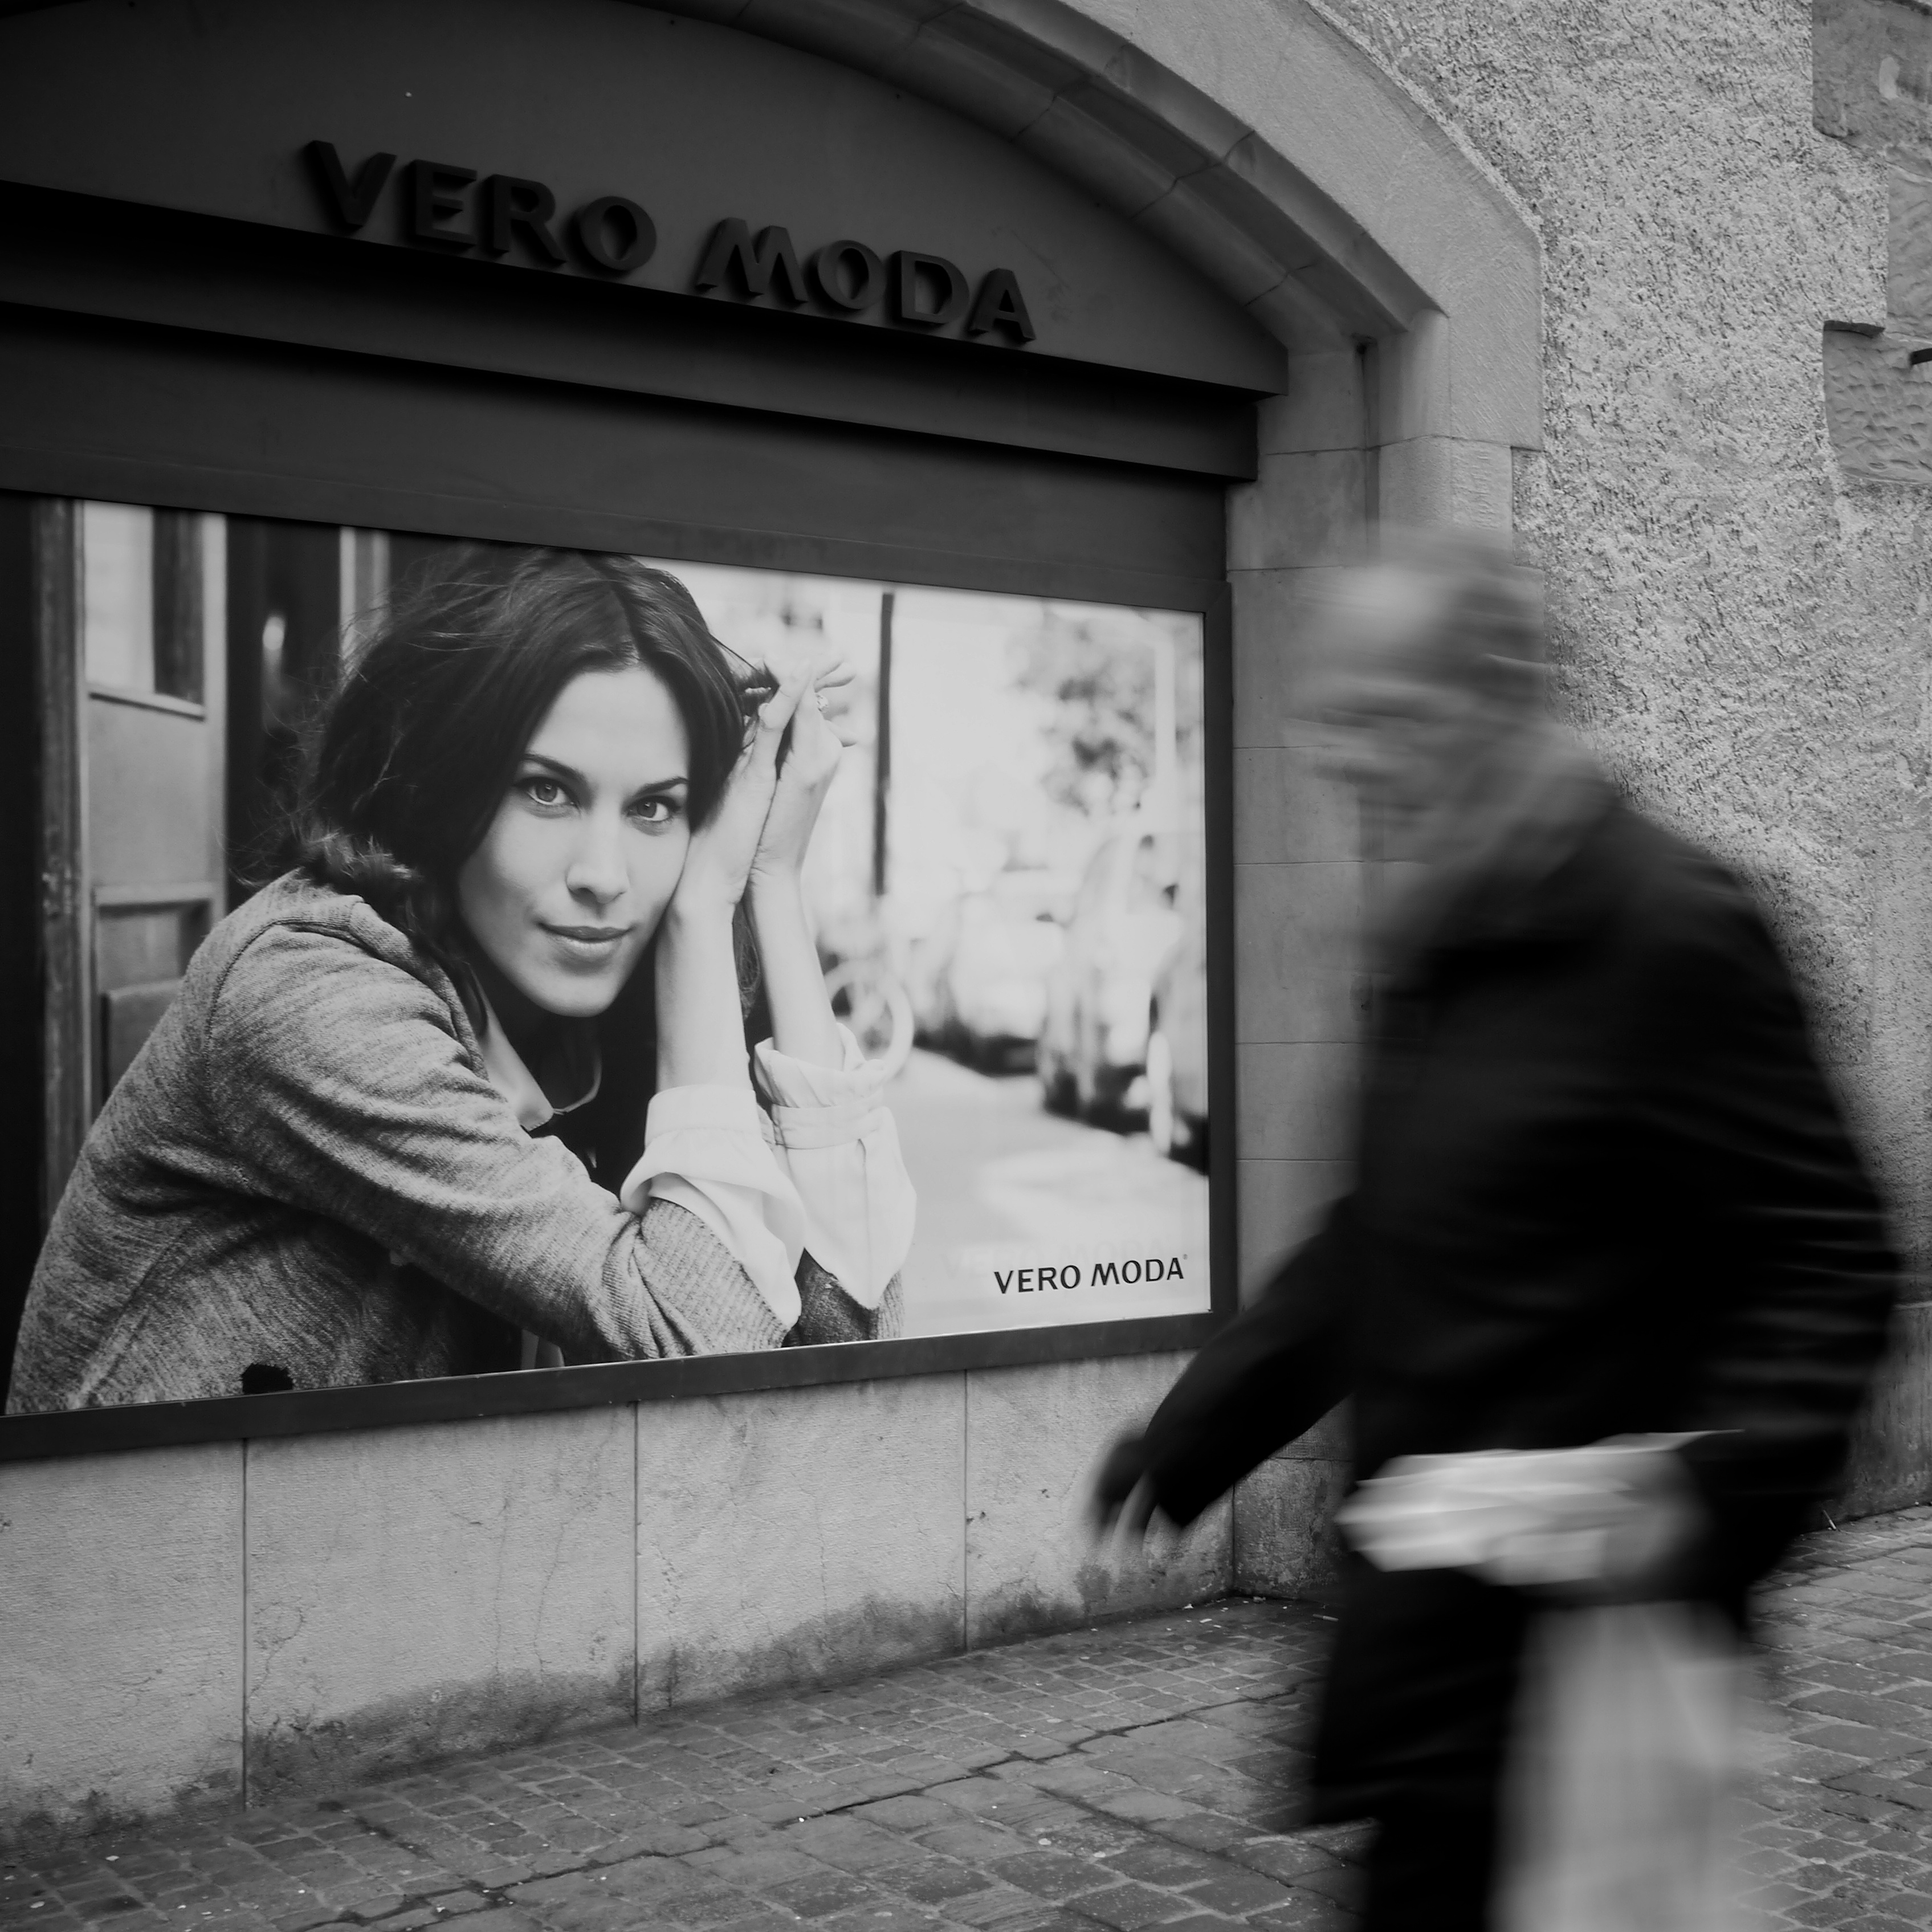
man, person, black and white, road, white, street, photography, ebook, portrait, color, training, black, monochrome, streetphotography, flickr, thomas, video, infrastructure, olympus, photograph, snapshot, omd, image, fuji, shape, leica, emotion, monochrom, leuthard, hcb, thomasleuthard, monochrome photography, film noir, human positions